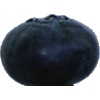
Label: blueberry